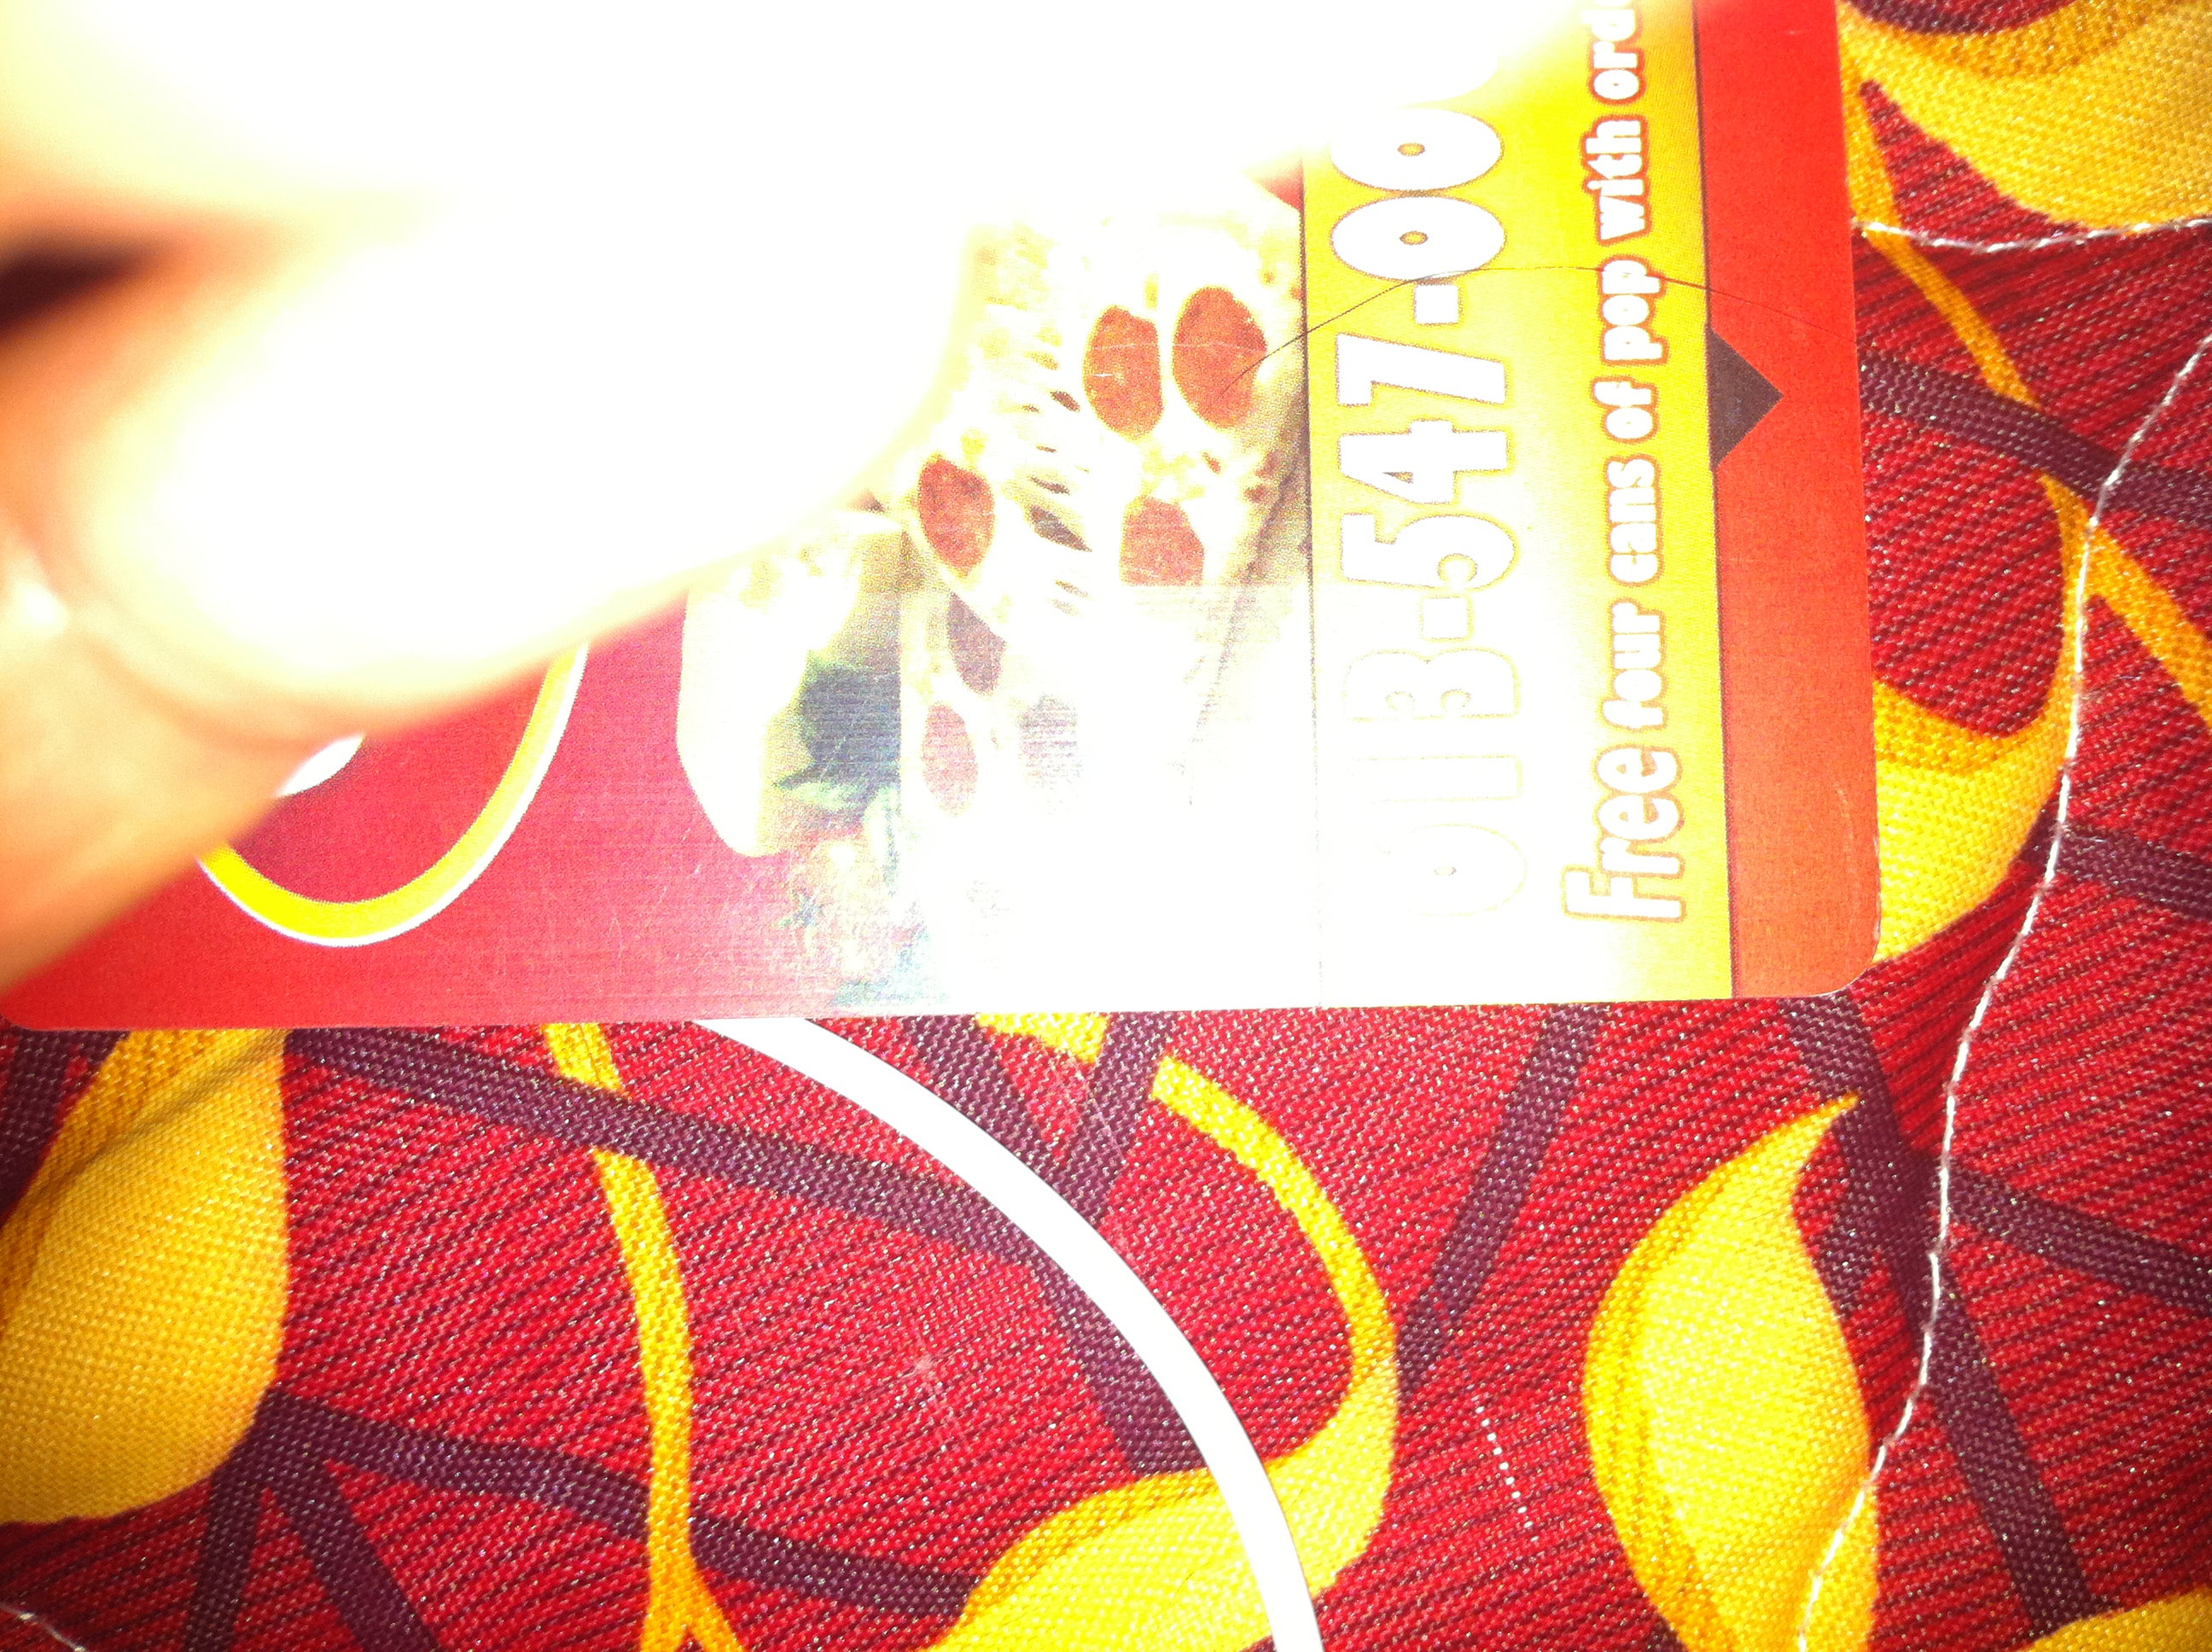Question: What room number is this?
Answer: unanswerable